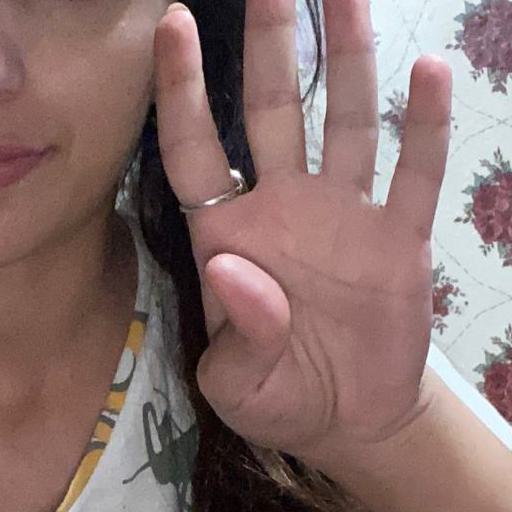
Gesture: four